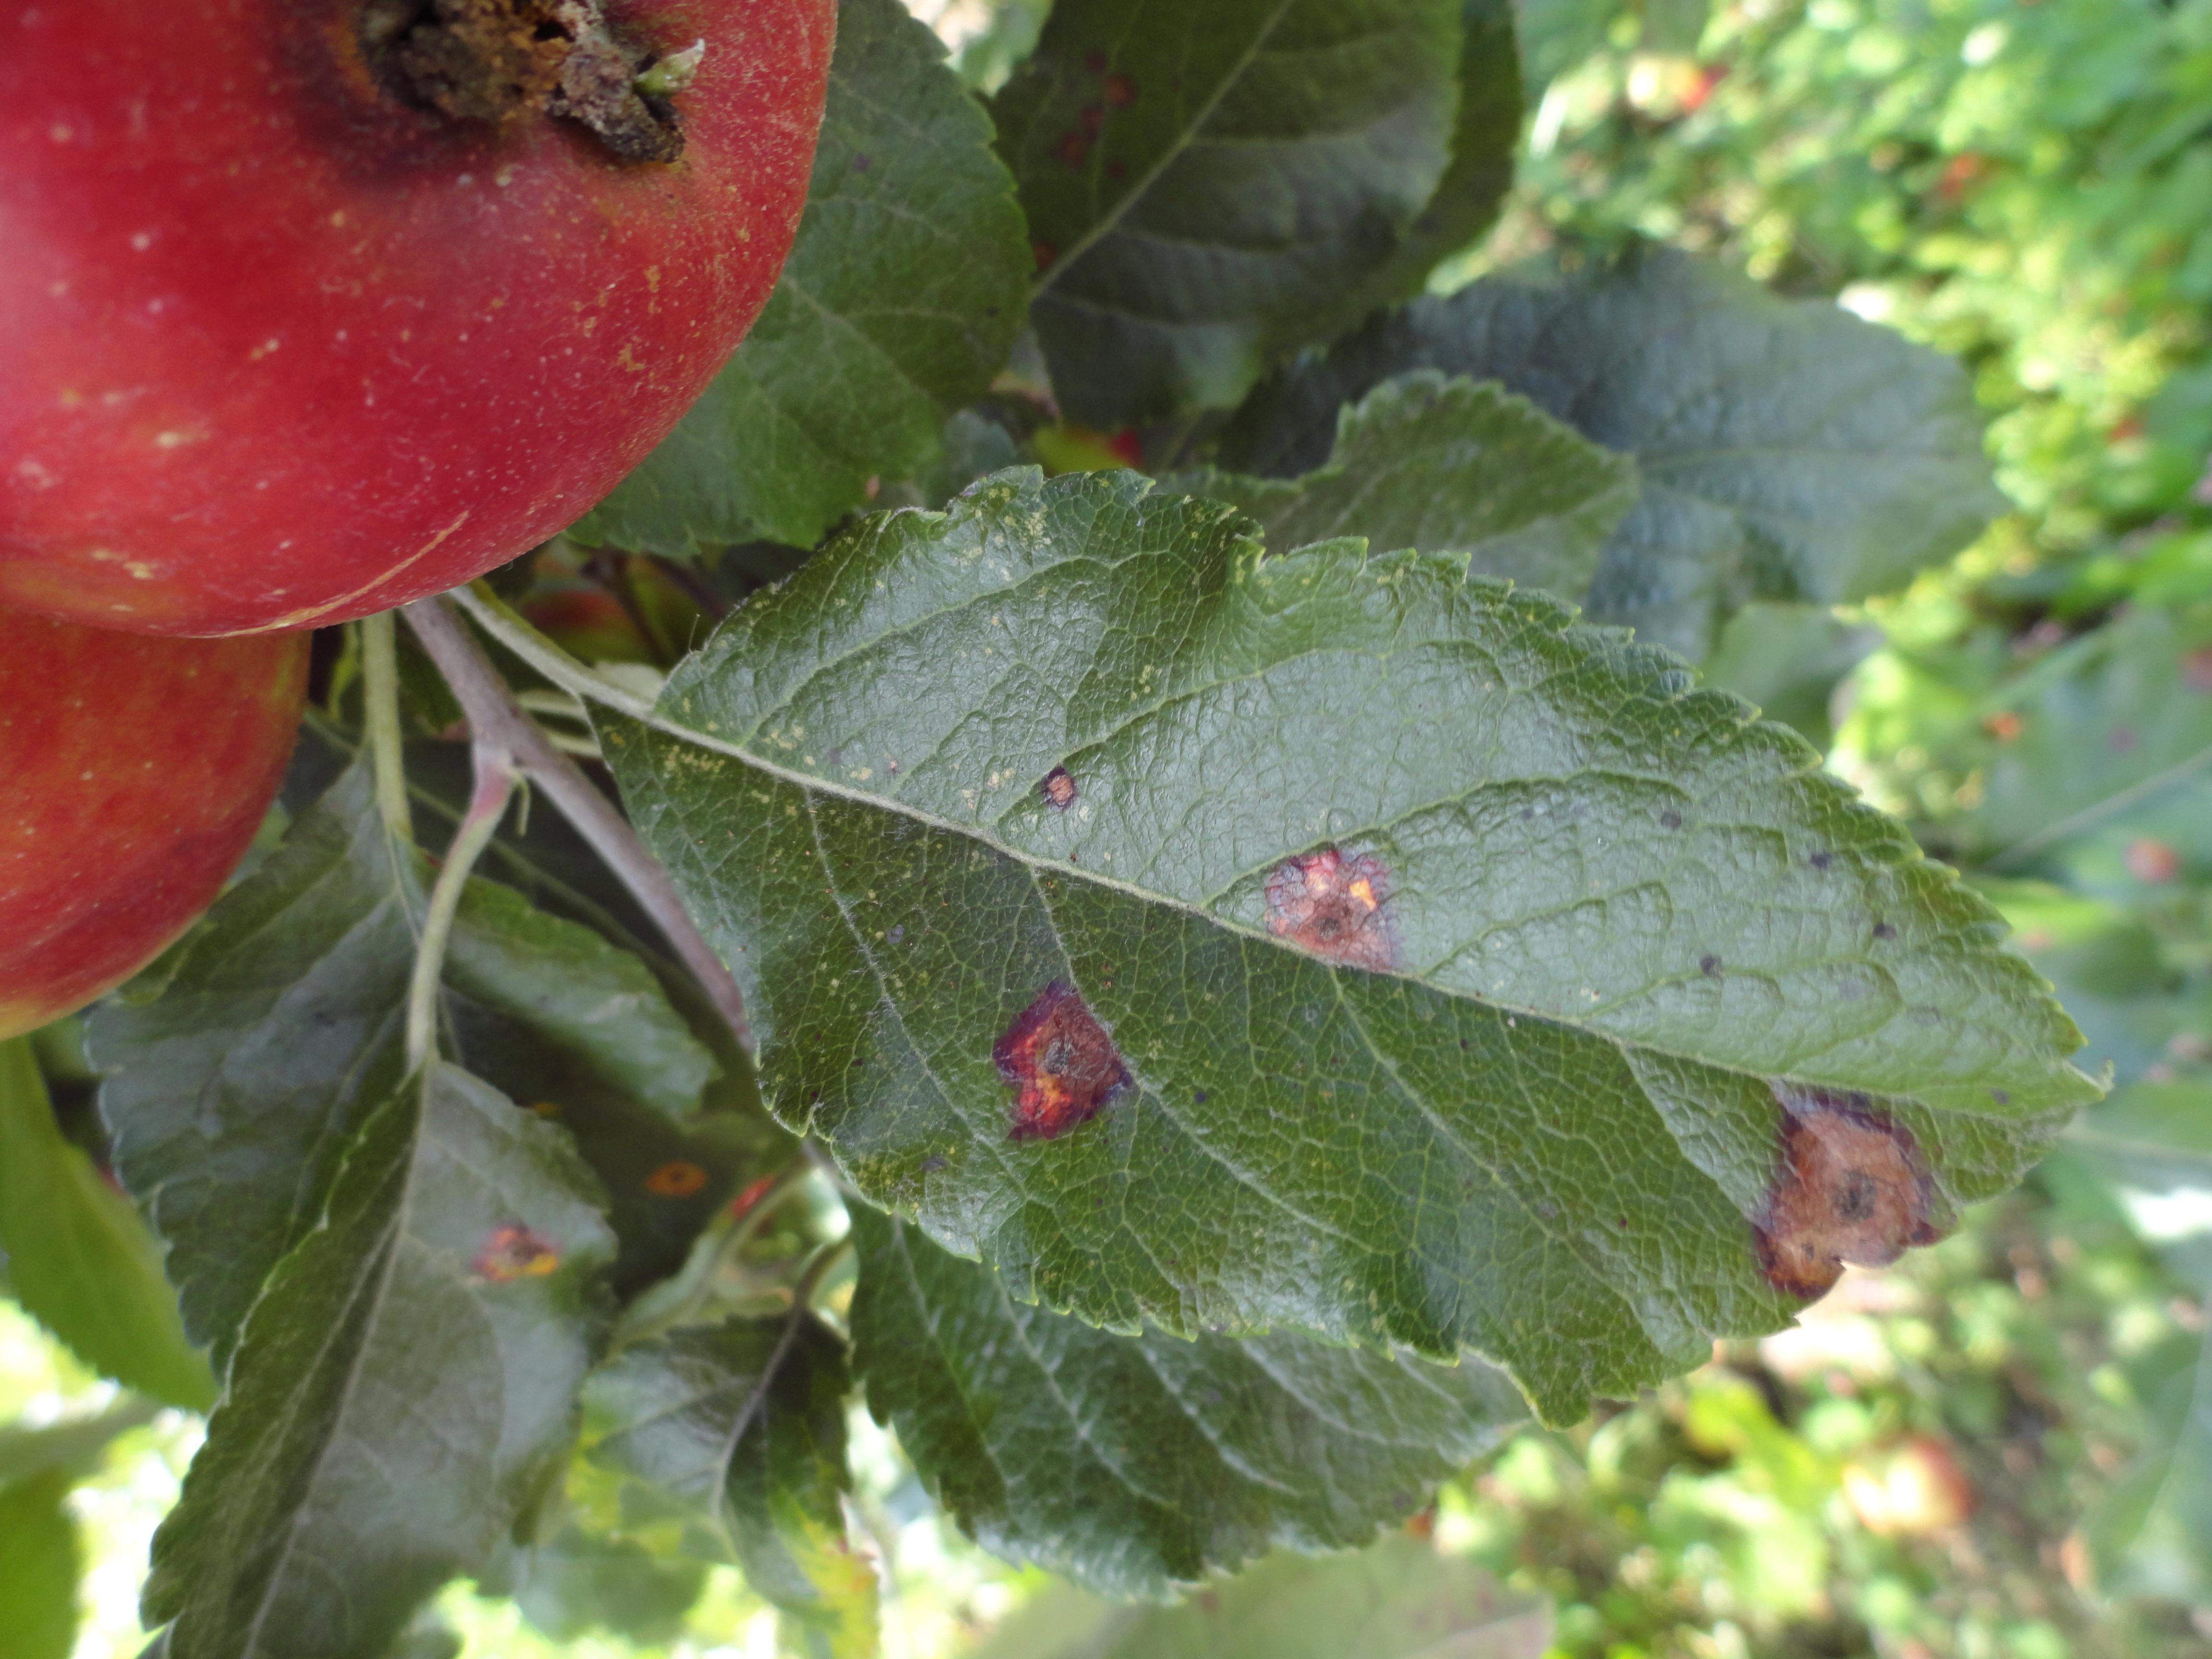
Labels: rust